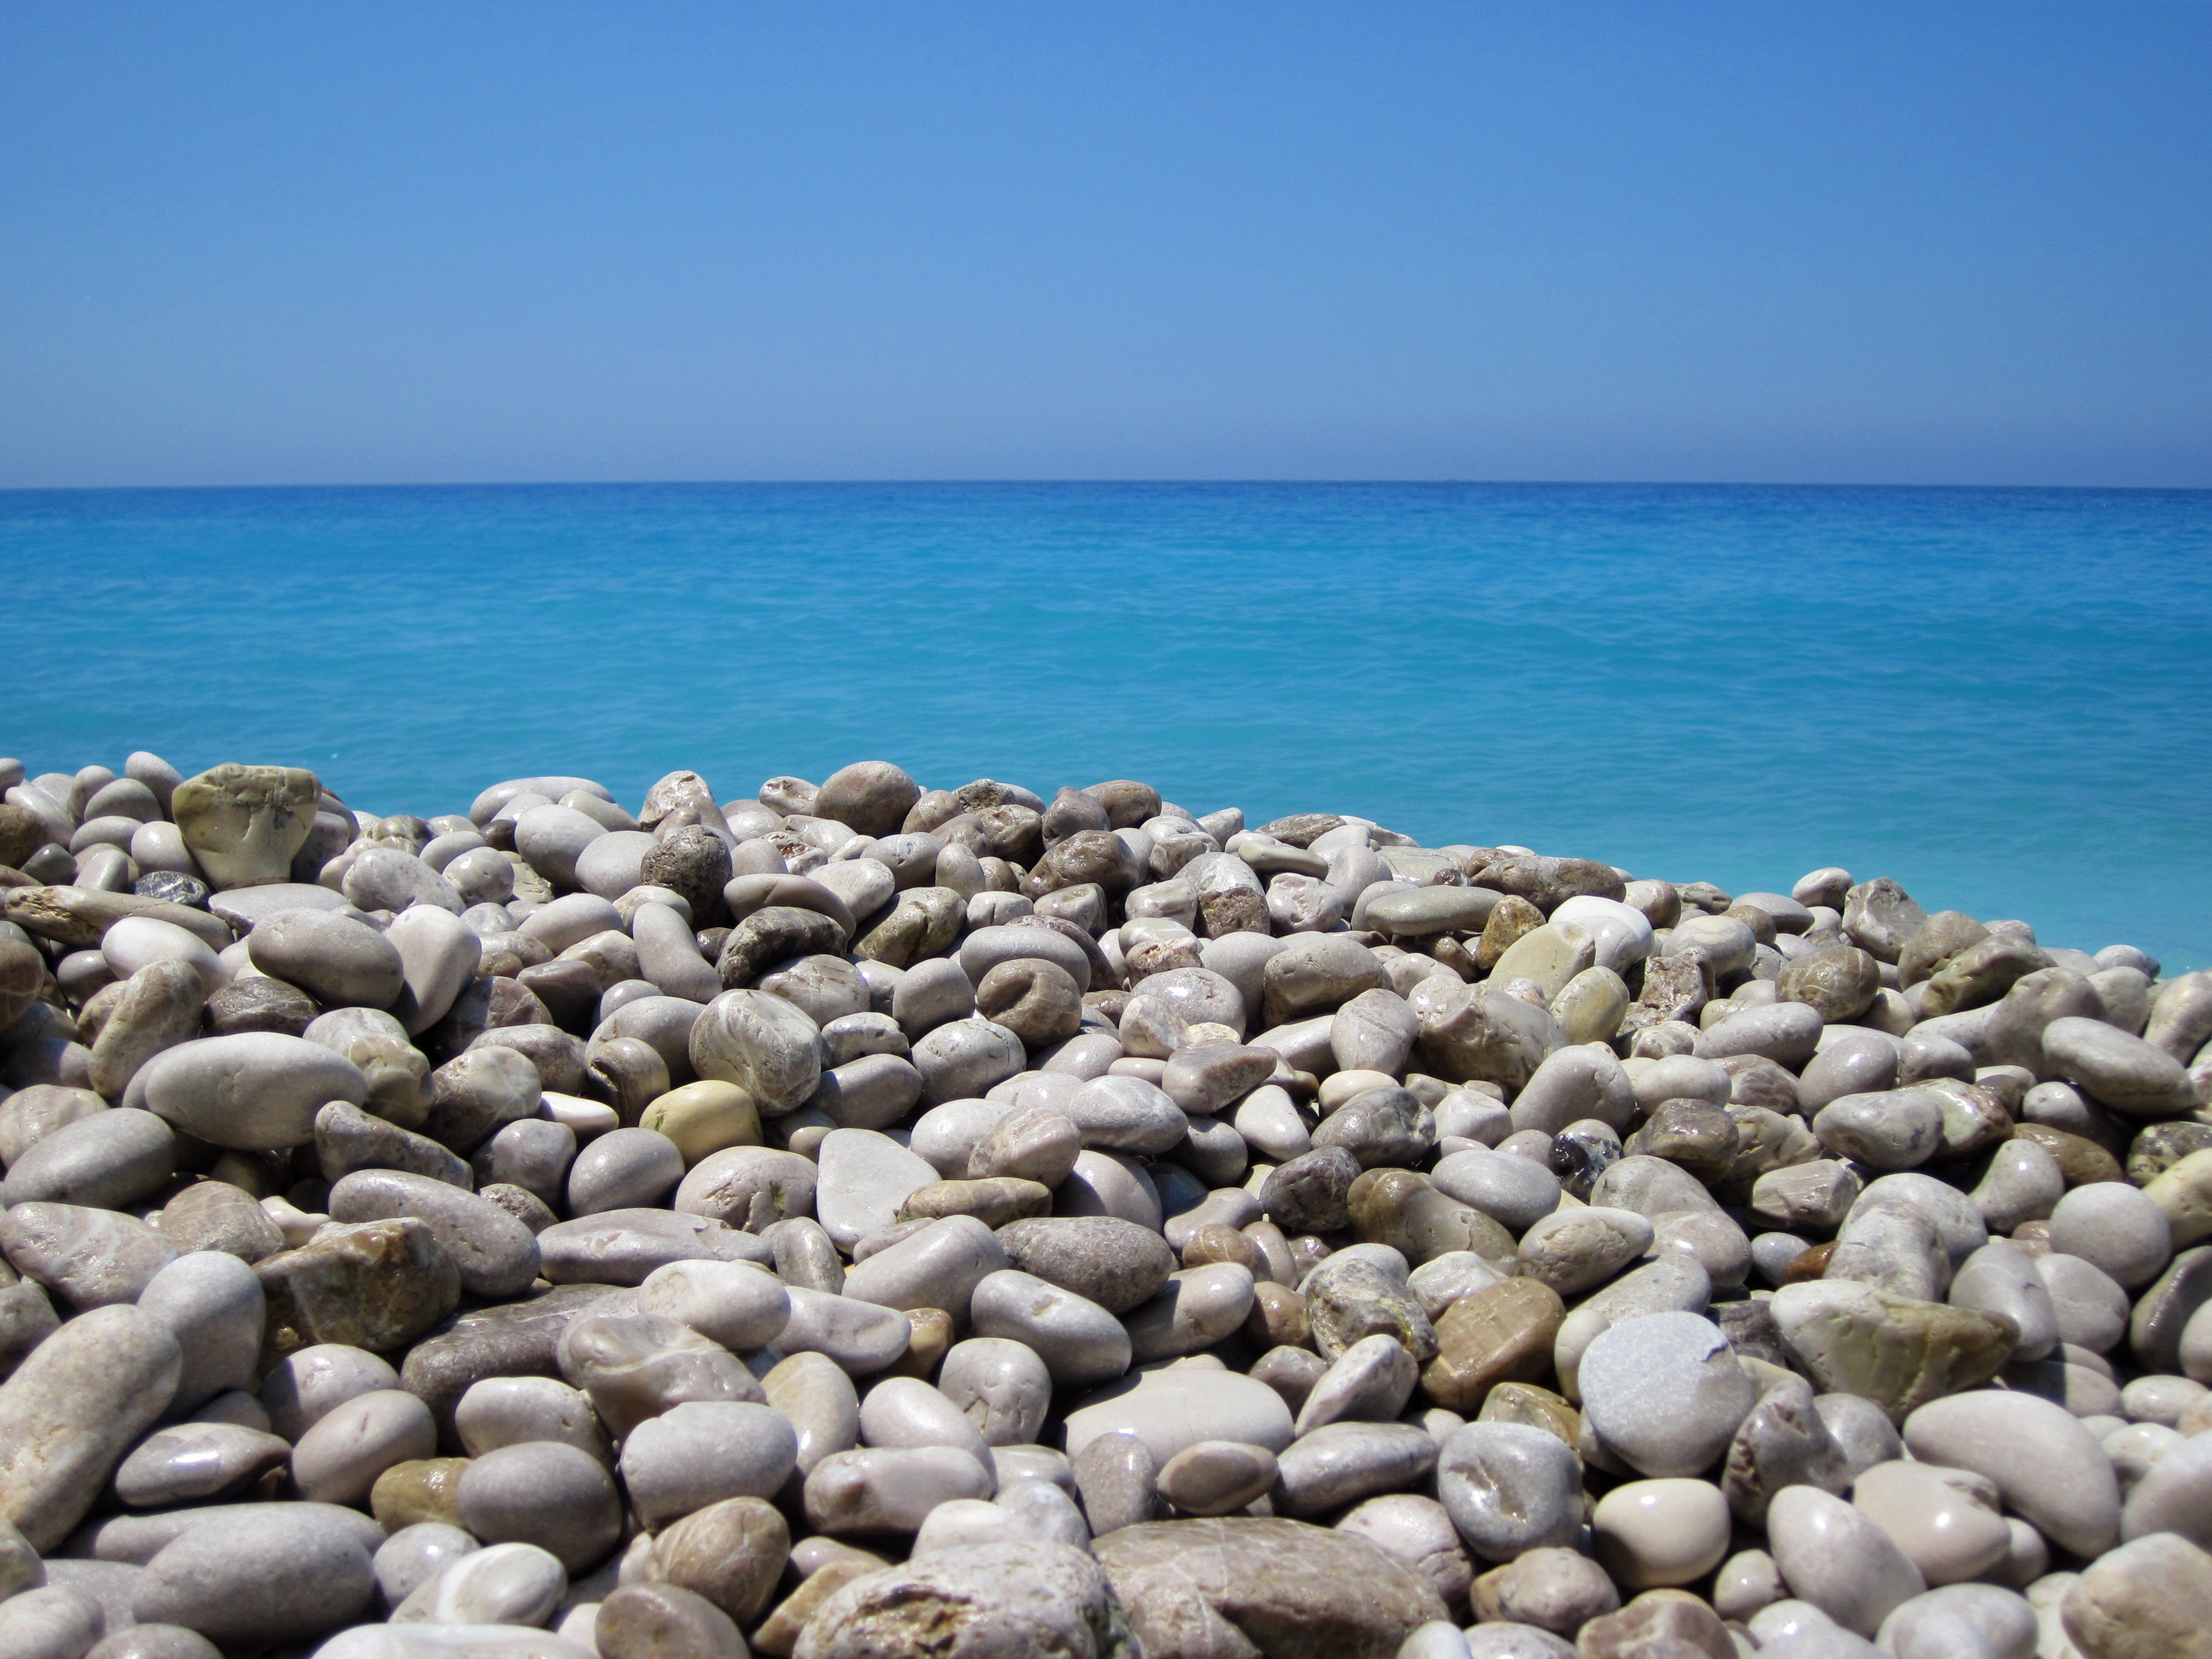
beach, sea, coast, water, nature, sand, rock, ocean, abstract, texture, round, shore, wet, stone, pebble, smooth, blue, material, body of water, background, pebbles, breakwater, cape, wind wave